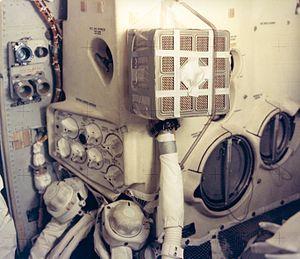
Une vue de la cabine du module lunaire d'Apollo 13
Le module lunaire ou LEM ou LM est le véhicule spatial utilisé dans le cadre du programme spatial américain Apollo pour débarquer des hommes sur la Lune. Son rôle est de faire atterrir sur la Lune deux des trois membres d'équipage du vaisseau Apollo avec des équipements scientifiques, de leur permettre d'y séjourner de deux à quatre jours avant de décoller pour rejoindre le module de commande et de service, resté en orbite lunaire et chargé de ramener l'équipage sur Terre.